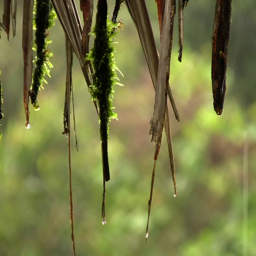
water dripping off a mossy thatched roof with forest background